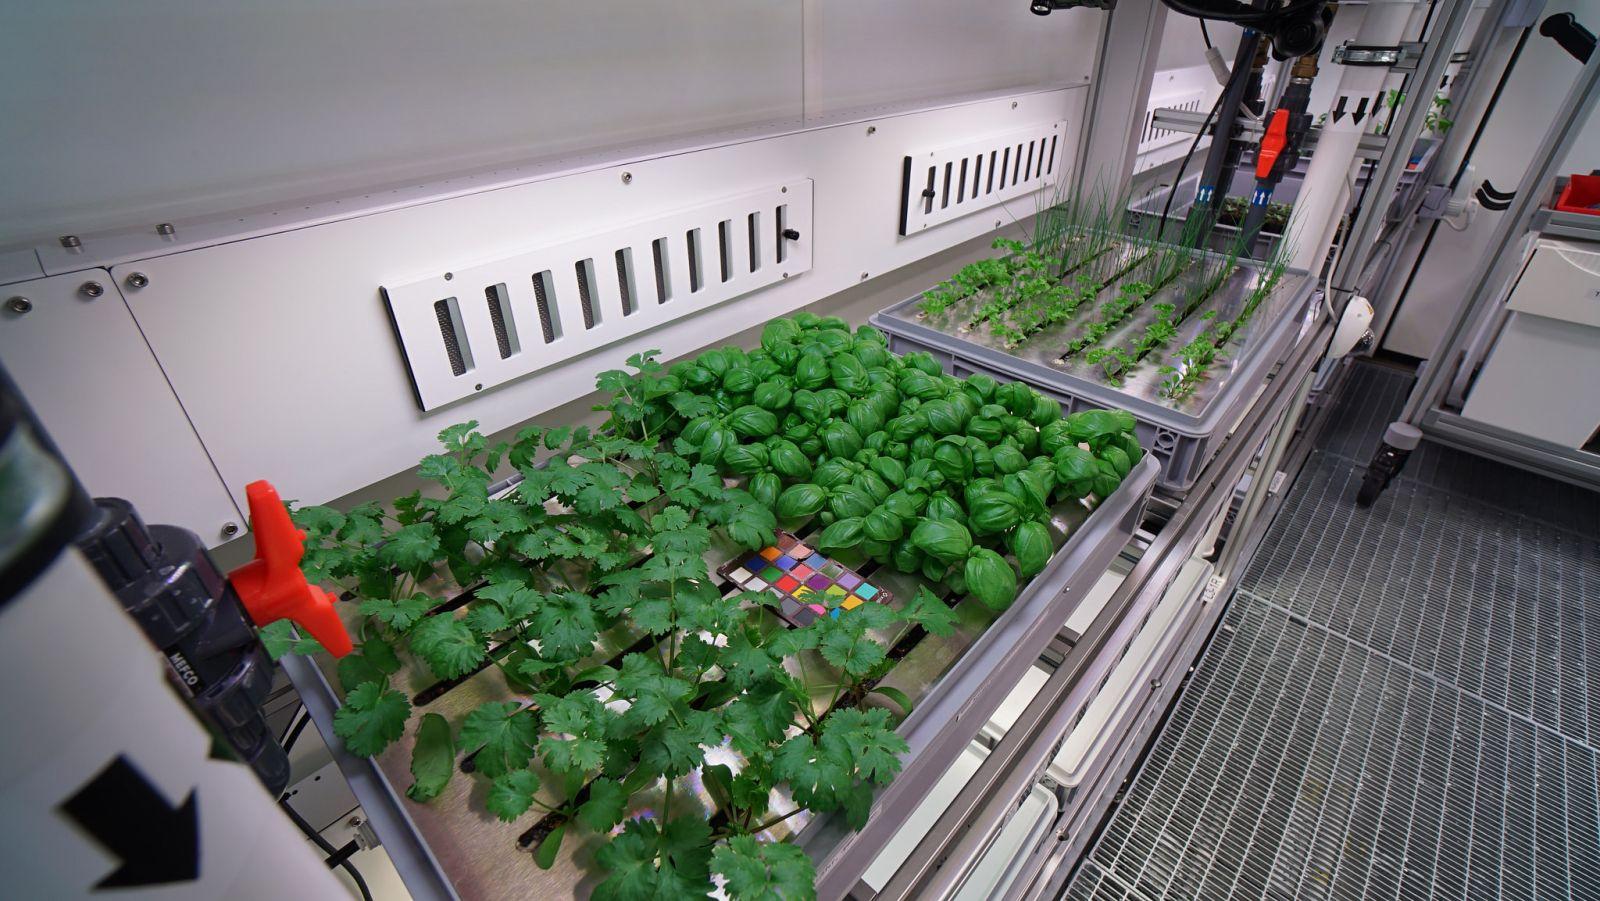
Miche ya kijani imepandwa kwa uangalifu na kwa mpangilio kwenye kifaa maalumu kinachotumia mashine za kisasa, zikisaidia kukuza mimea kwa ufanisi mkubwa na kuhakikisha mchakato wa kilimo cha mazao ya biashara.